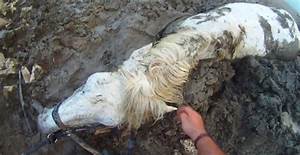
Label: cavallo